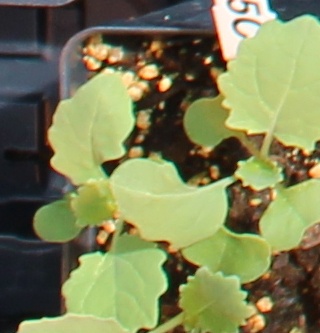
Label: Canola